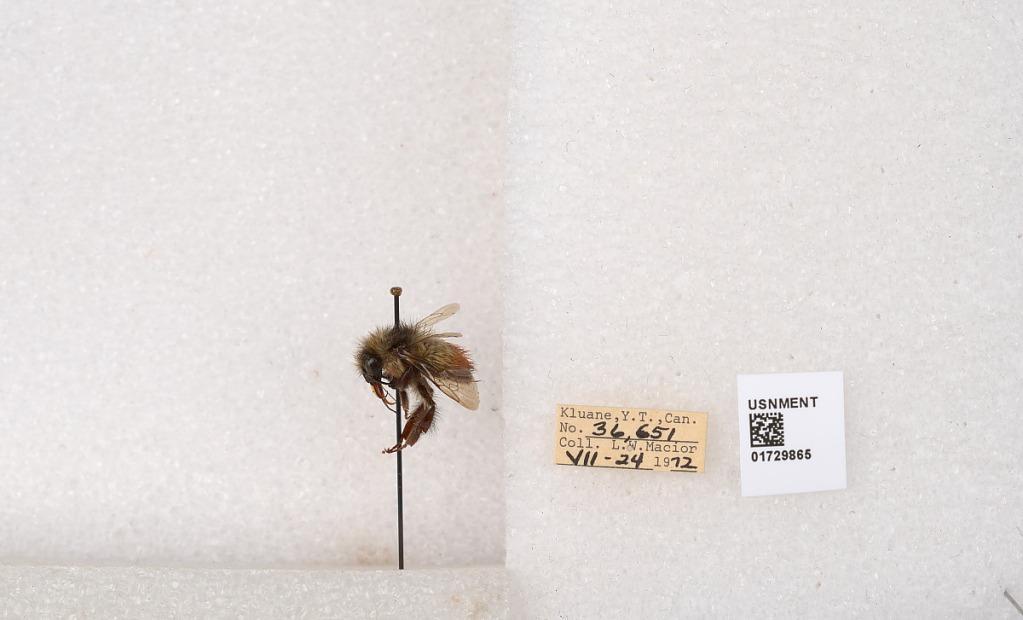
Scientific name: Bombus flavifrons Cresson
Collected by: L. Macior
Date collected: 1972-7-24
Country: Canada
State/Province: Yukon Territory
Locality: Kluane National Park and Reserve
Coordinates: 60.7493, -139.504